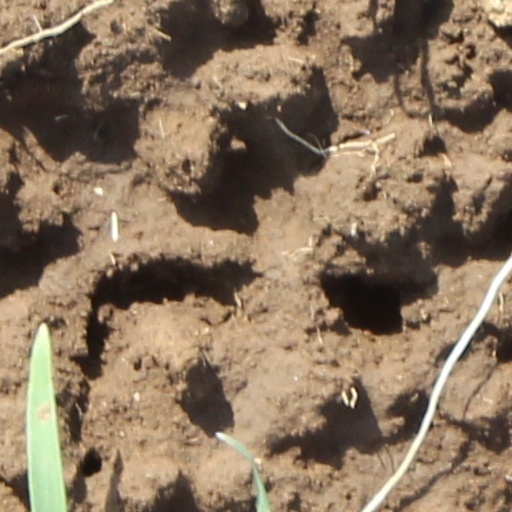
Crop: wheat